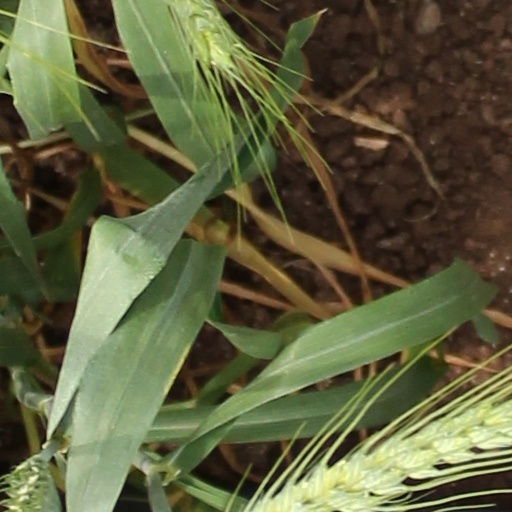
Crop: wheat